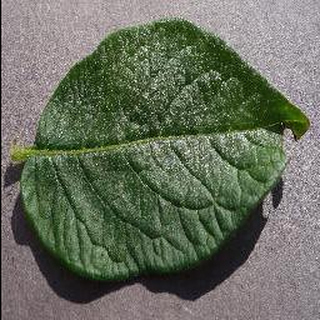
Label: healthy_potato